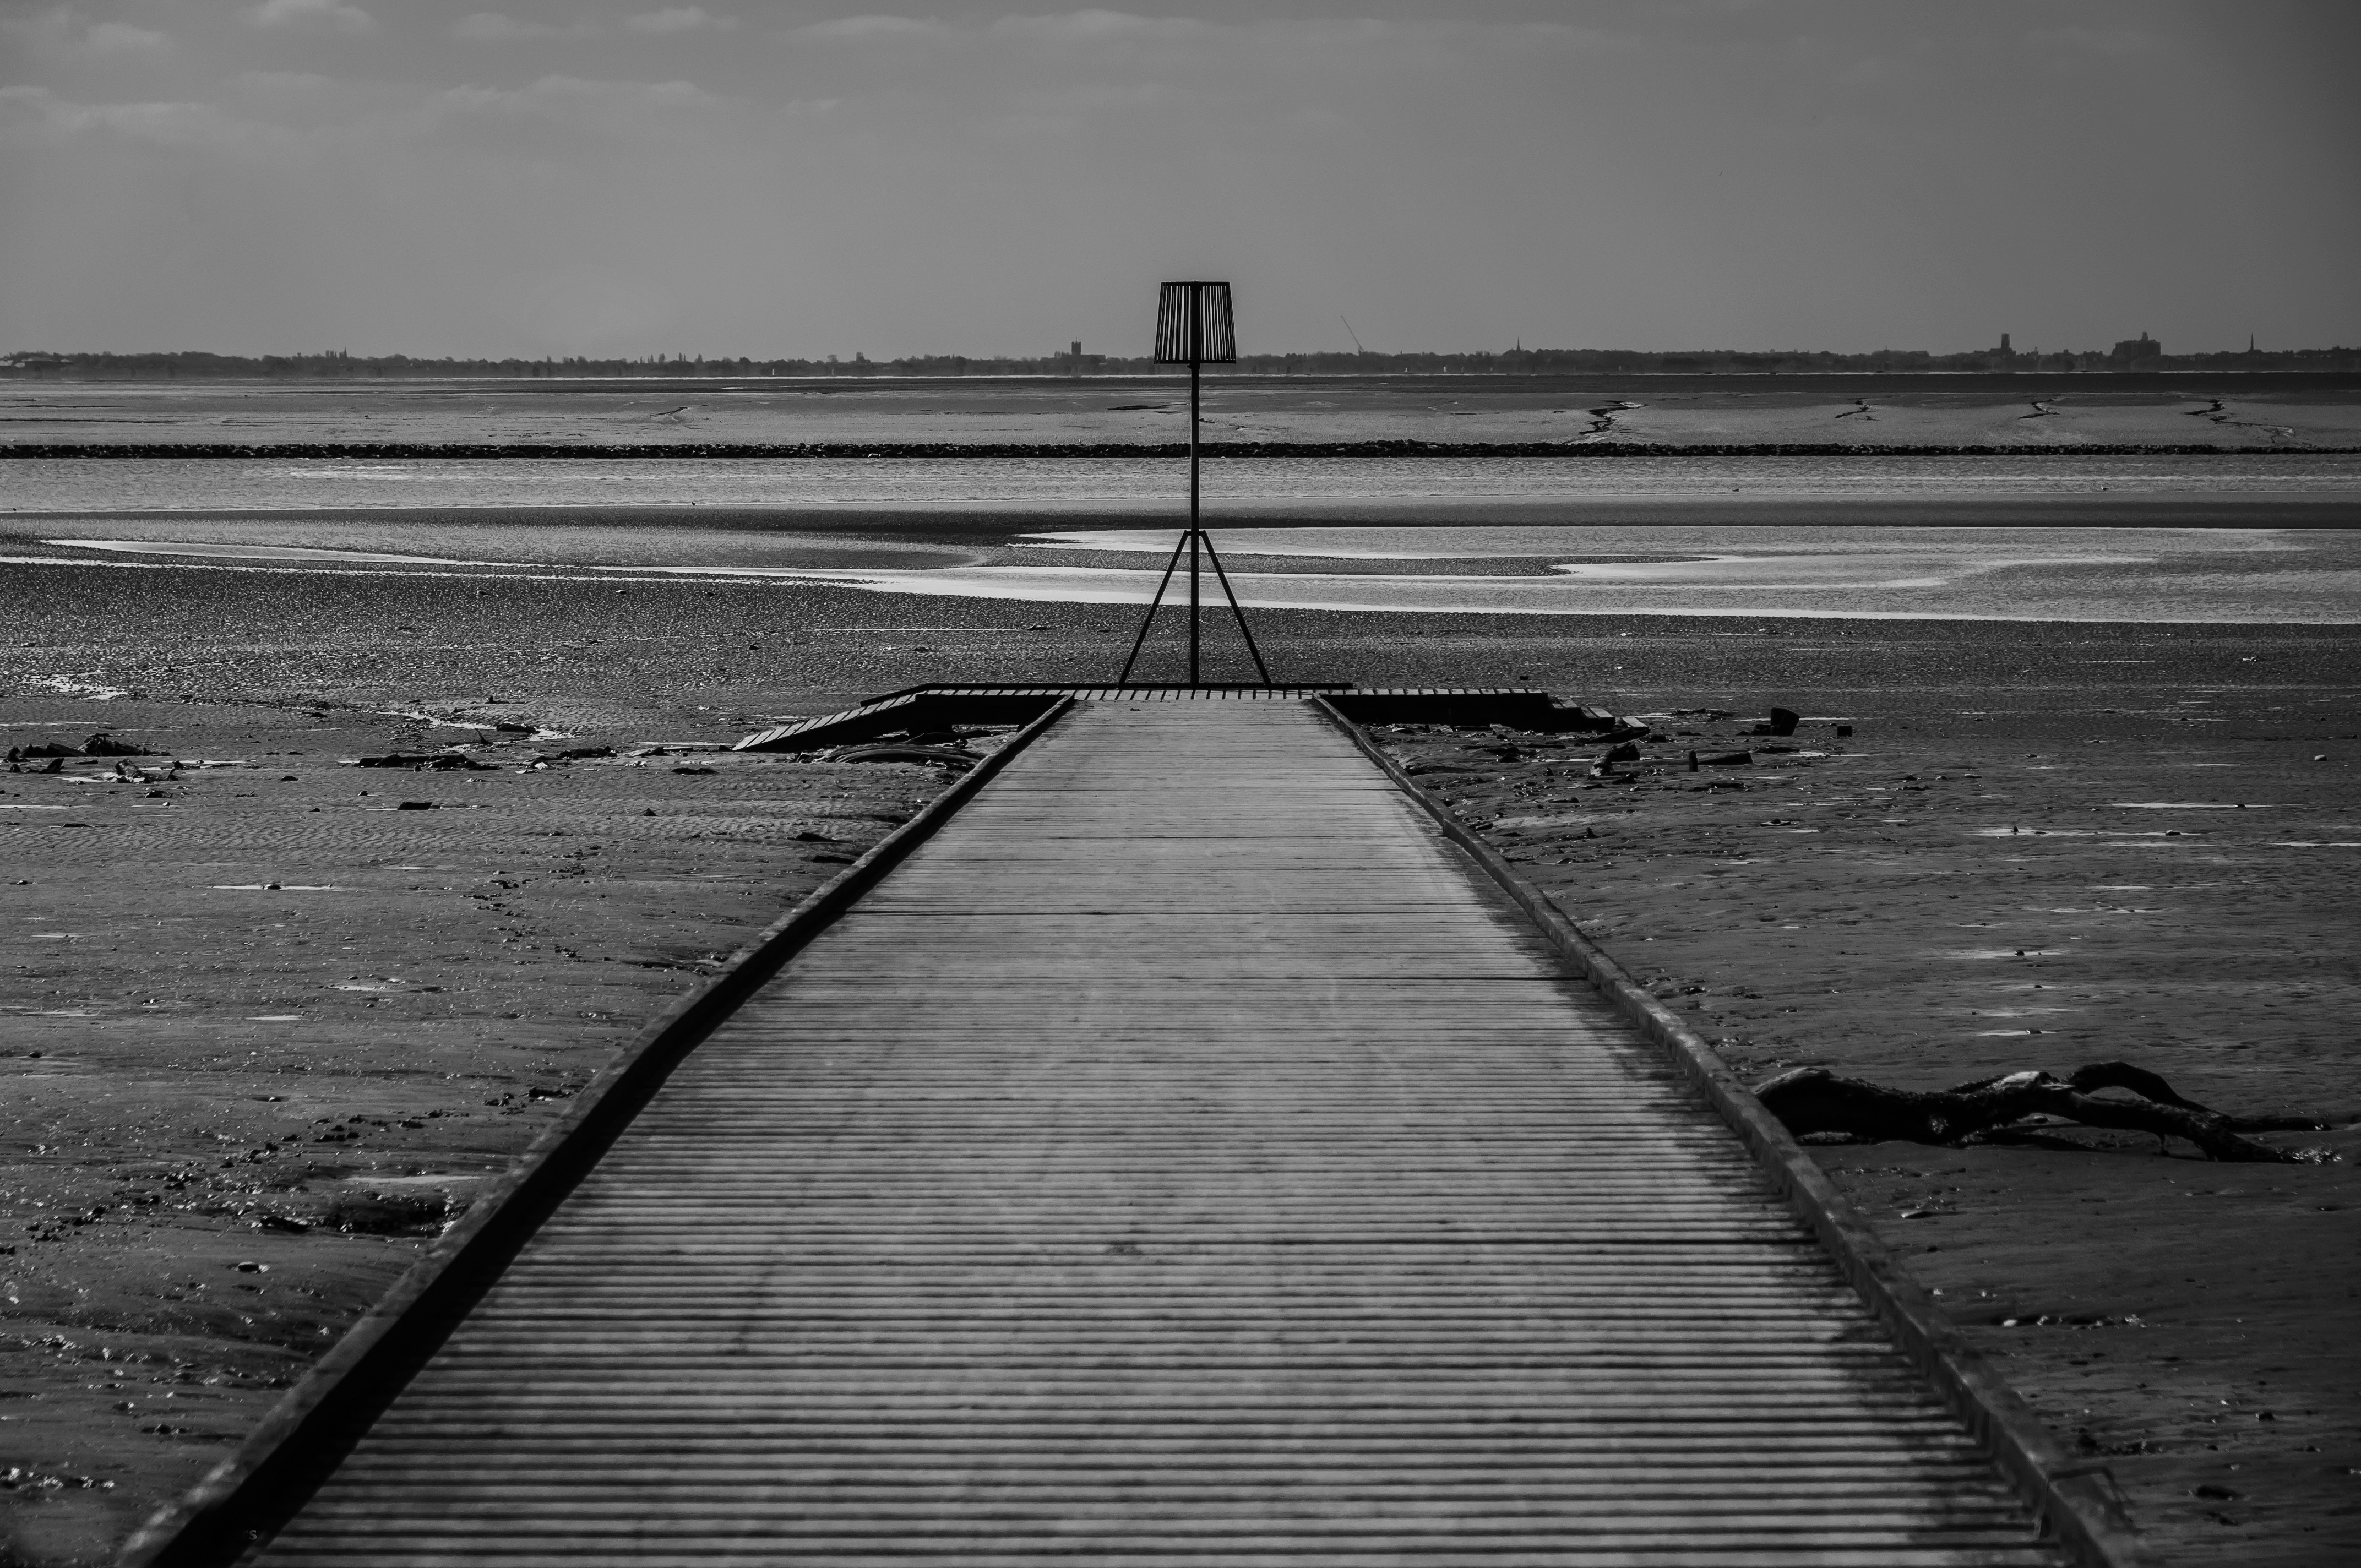
landscape, sea, coast, water, nature, outdoor, sand, horizon, black and white, track, white, morning, shore, wave, pier, river, coastline, line, reflection, natural, darkness, black, monochrome, symmetry, day, shape, estuary, monochrome photography, atmospheric phenomenon